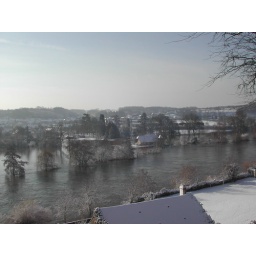
The little house across the river is completely surrounded by water.